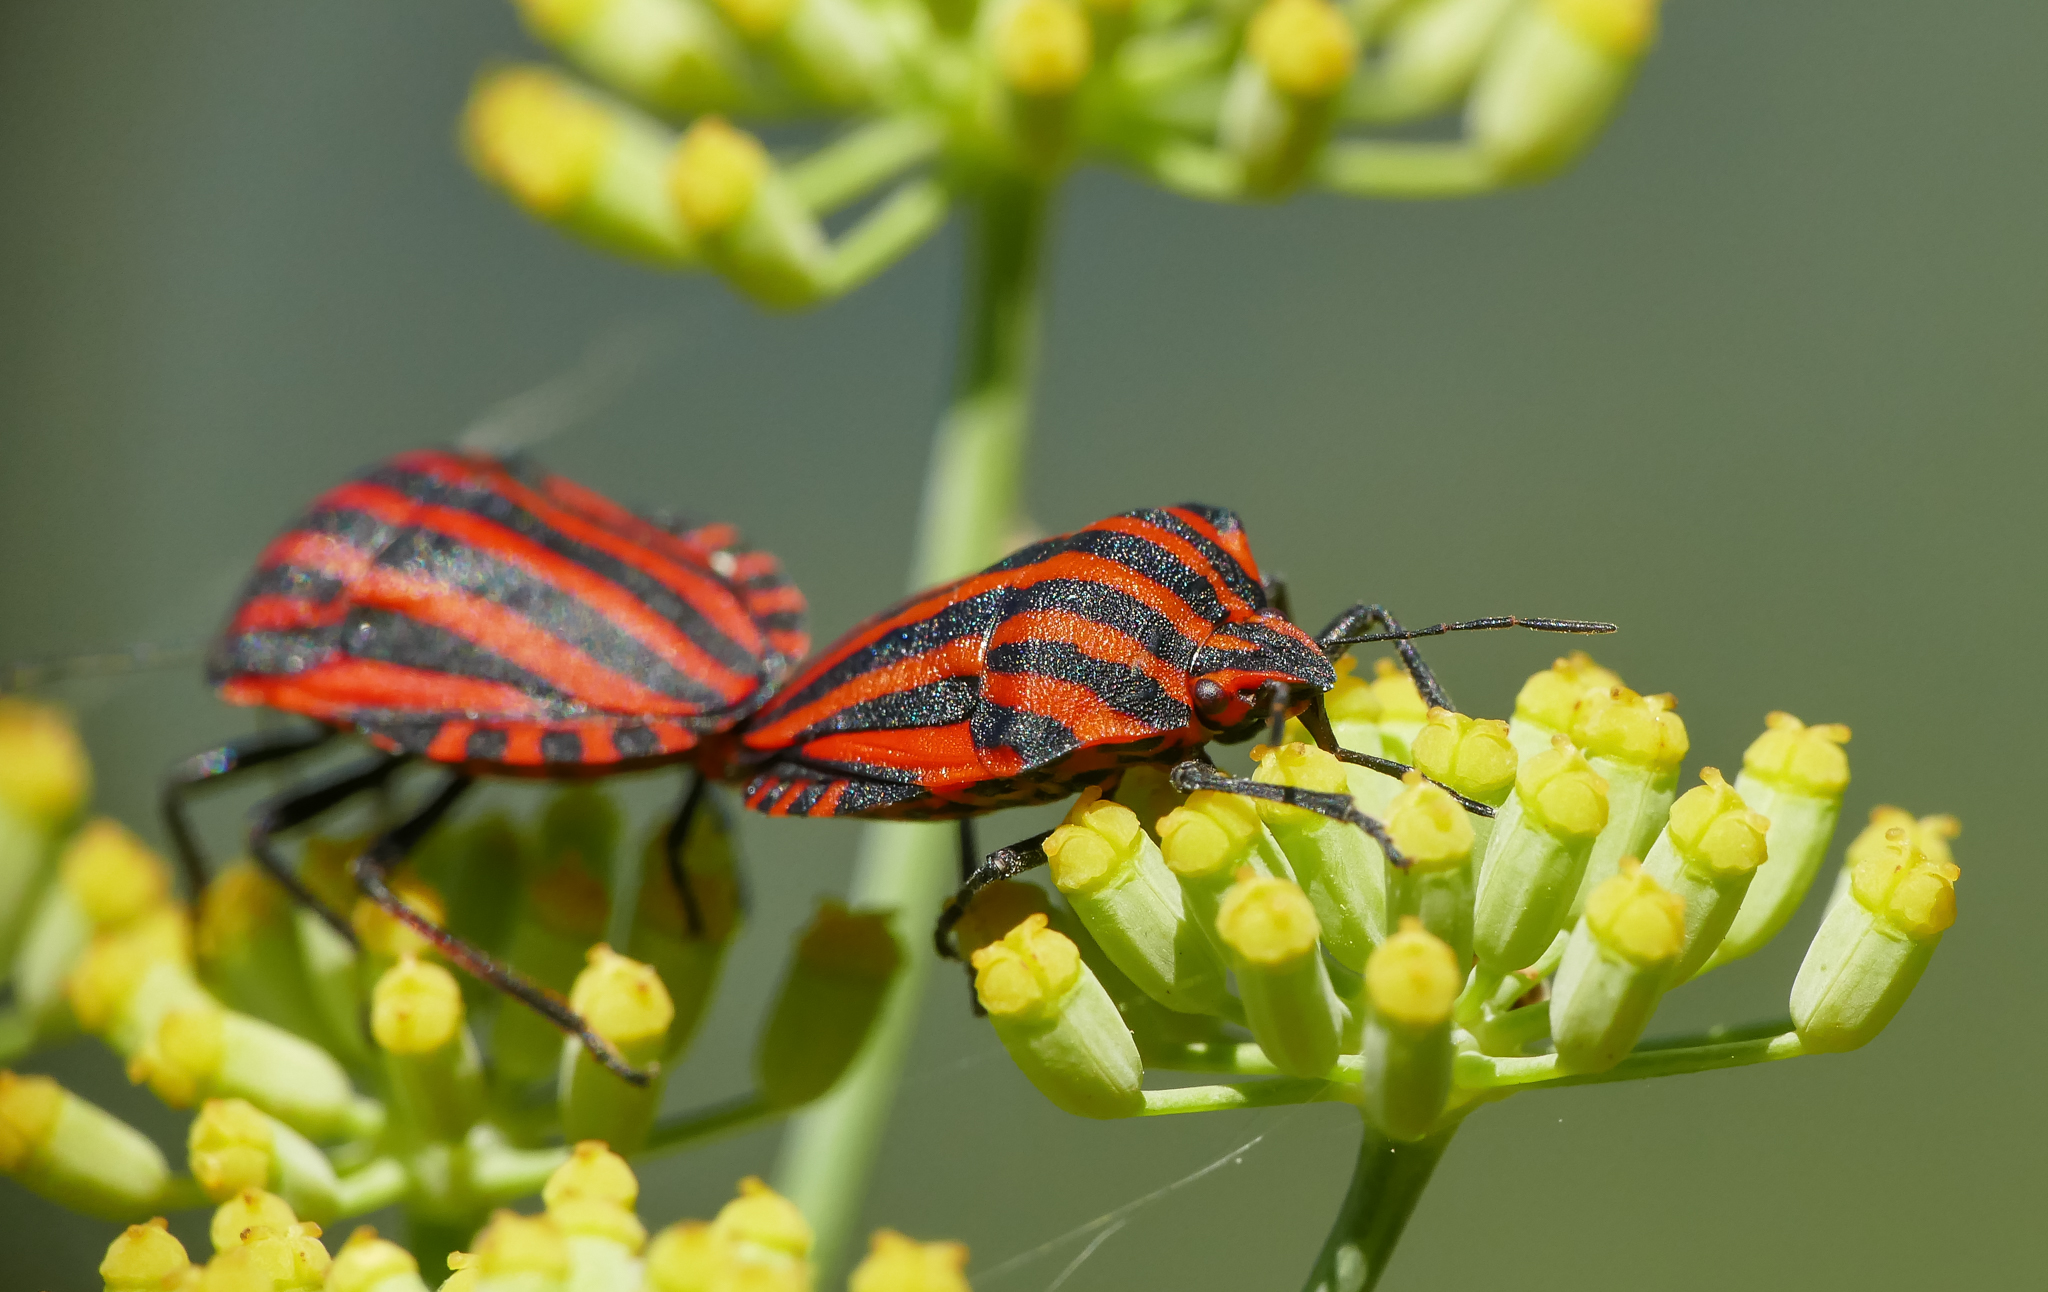
nature, photography, flower, insect, macro, botany, butterfly, yellow, flora, fauna, invertebrate, close up, monarch butterfly, animals, naturaleza, lumixfz1000, fz1000, nectar, ggl1, gaby1, xovesphoto, animales, panasoniclumixfz1000, macro photography, arthropod, plant stem, moths and butterflies, lycaenid